The Cat and the Canary (play)

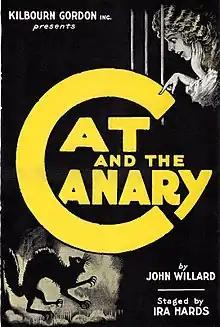
Advertising herald for the 1922 Broadway production

The Cat and the Canary is a 1922 stage play by John Willard, adapted at least four times into feature films, in 1927, 1930, 1939, and again in 1979. The original stage play opened on Broadway February 7, 1922.